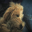
Label: dog